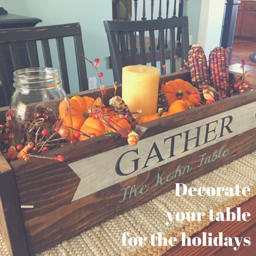
fall , fall and more fall decorations for our table this season .